Gavin Griffin

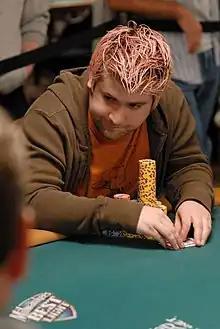
Gavin Griffin at the 2007 World Series of Poker

Gavin Griffin (born August 28, 1981, in Darien, Illinois) is an American professional poker player. He attended Texas Christian University in Fort Worth, Texas.